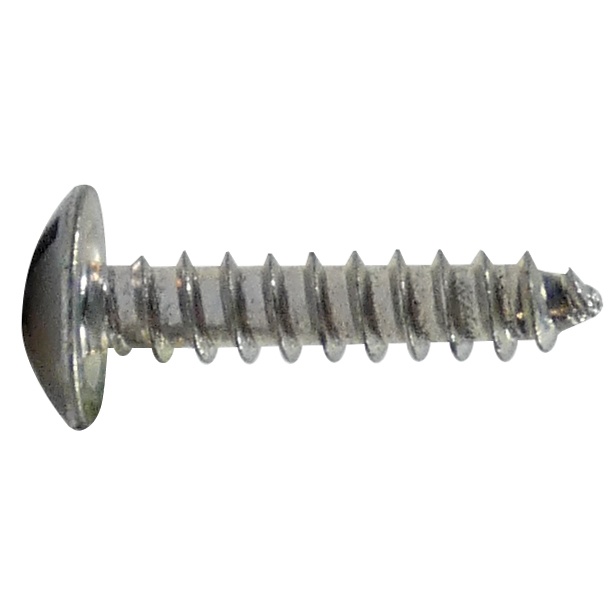
4X3/8-B-TR-PH Zinc ST ML Screw
Zinc-Plated, Truss Head Type A (Pointed Tip Screw) & Type B (Blunt Tip Screw).
Brand: eSHOP.AERO
Category: Hardware > Hardware Accessories > Hardware Fasteners > Screws > Sheet Metal Screws